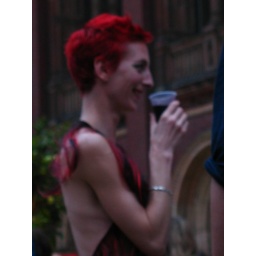
picture by lee. she looked gorgeus all red and black